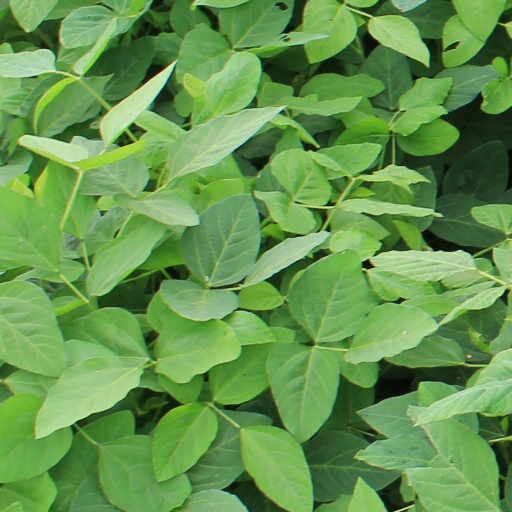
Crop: soybean